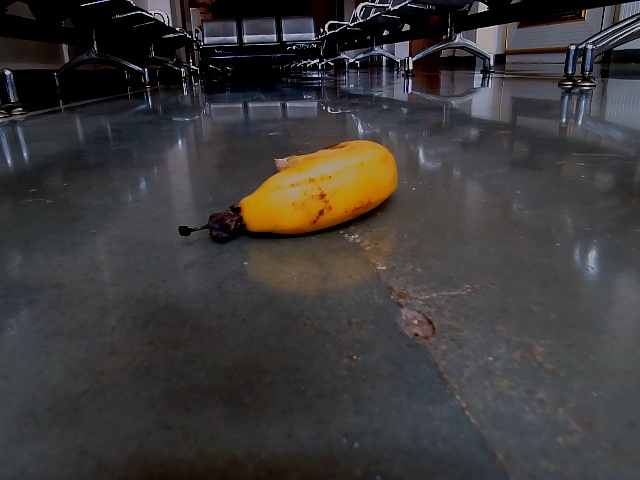
Label: Ripe_Banana